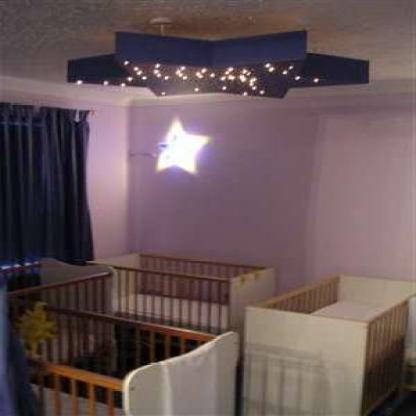
Scene: Indoor